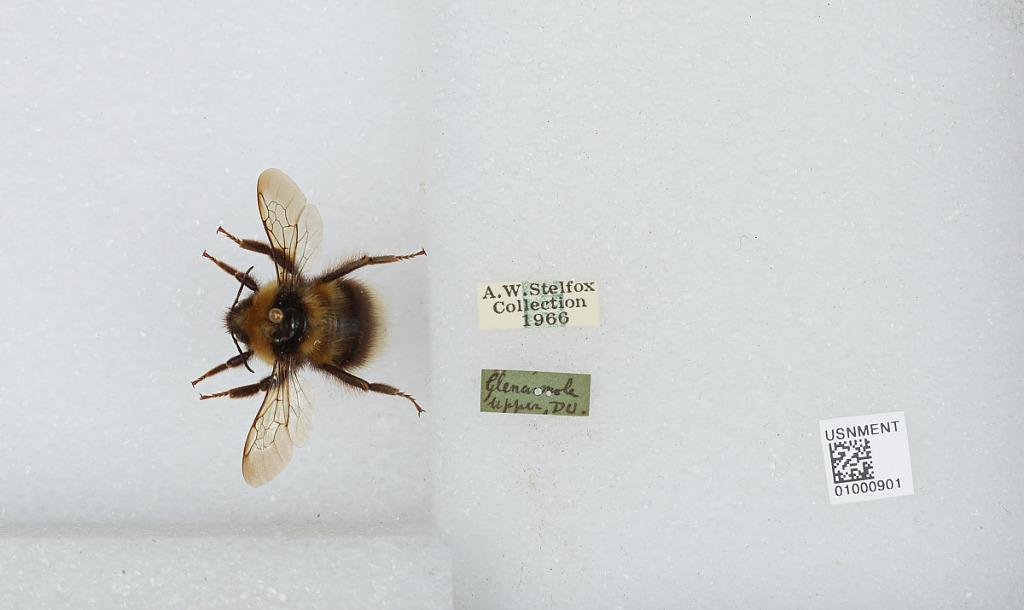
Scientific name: Bombus (Bombus) lucorum (Linnaeus)
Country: Ireland
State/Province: Dublin
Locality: Upper Dublin
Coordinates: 53.3553, -6.2608